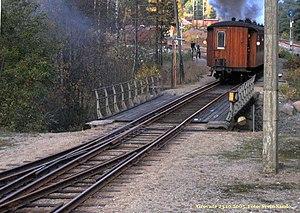
La gare de Grovane est une ancienne gare des lignes du Setesdal et du Sørland. Elle se situe dans la commune de Vennesla, comté d'Agder.